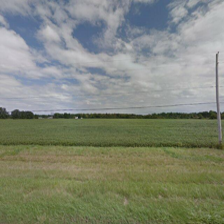
Label: streetView